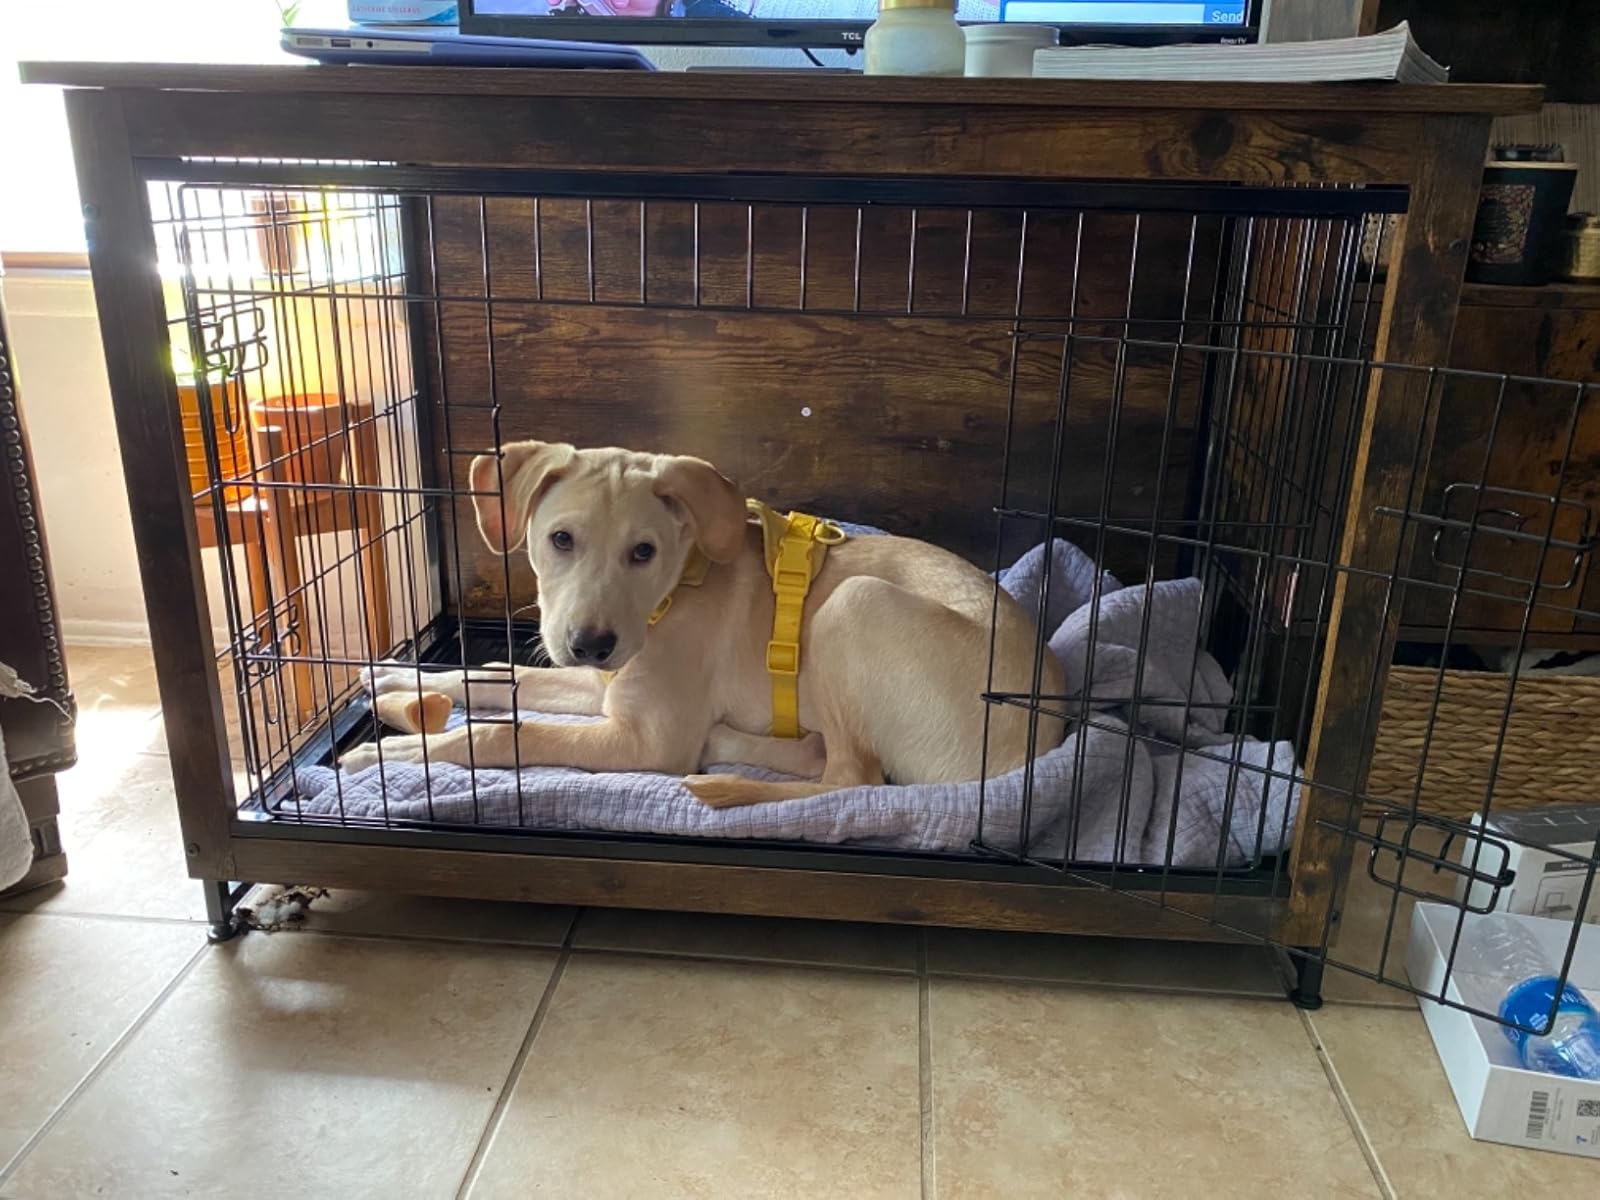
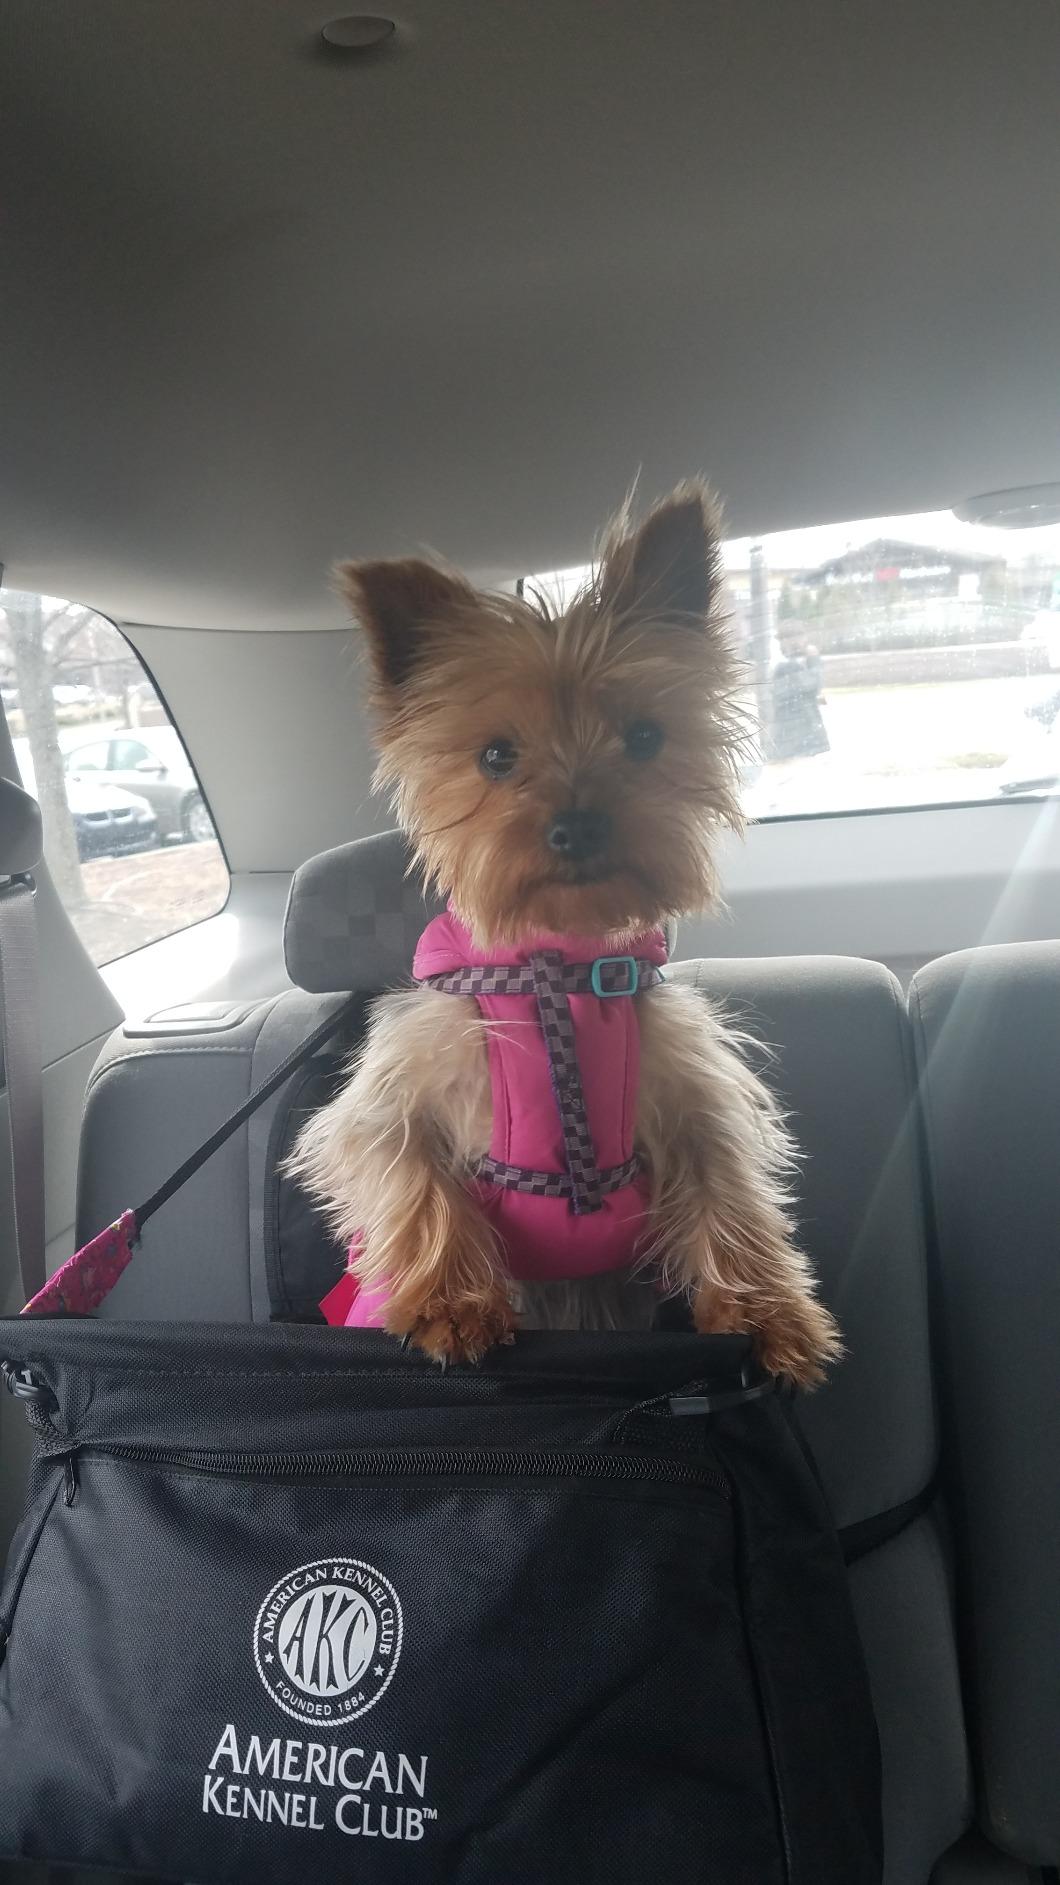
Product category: items_kennel
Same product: no